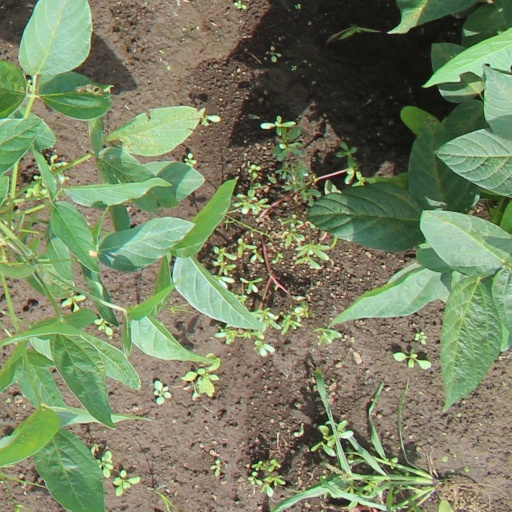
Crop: soybean